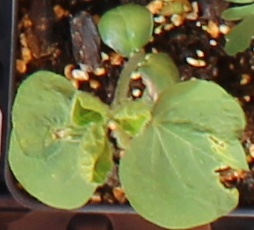
Label: Soybean